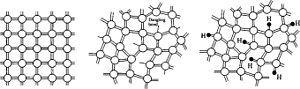
Le silicium amorphe, généralement abrégé a-Si, est la variété allotropique non cristallisée du silicium, c’est-à-dire dans lequel les atomes sont désordonnés et ne sont pas rangés de façon régulière définissant une structure cristalline.